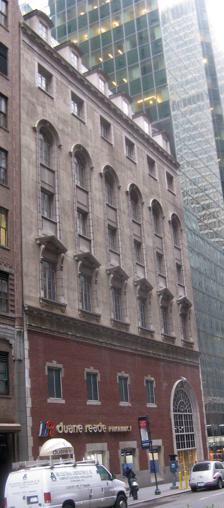
Building: CBS Studio Building
Country: United States of America
Year built: 1908
Office building in Manhattan, New York CBS Studio Building General information Type Office Location 49 East 52nd Street, Midtown Manhattan , New York City , New York , United States 10022 Coordinates 40°45′33″N 73°58′27″W / 40.759164°N 73.974123°W / 40.759164; -73.974123 Completed 1908 Technical details Floor count 7 Design and construction Architect(s) Warren & Wetmore The CBS Studio Building is a seven-story office building at 49 East 52nd Street in Midtown Manhattan , New York City. It has had various uses at different times, including serving as a Vanderbilt family guest house, the first graduate school of the Juilliard School , CBS Radio studios, and Columbia Records studio. It is currently owned by the Fisher Brothers , who converted it to an office building in conjunction with construction of the 45-story Park Avenue Plaza to its east. Vanderbilts It was built in 1908 as a guest house for the Vanderbilts who had a home a block away at Fifth Avenue and 52nd. It was designed by Warren and Wetmore . Juilliard In 1924 the Vanderbilts sold it to the Juilliard Musical Foundation where it became Juilliard's first graduate school. CBS Radio In 1939, CBS , which had its corporate headquarters around the corner at 485 Madison Avenue, bought the building at 49 East 52nd Street, to move its radio operations, except for the main network newsroom. Architects Fellheimer & Wagner extensively renovated the building—including eliminating the earlier Vanderbilt ornate external features and eliminating windows for soundproofing—and carved up the building into seven studios, including one which could accommodate audiences of 300 as well as symphony orchestras that could broadcast. Arthur Godfrey broadcast from Studio 21 in the building and had his main office there. Columbia Records With the advent of television, large radio studios that could accommodate audiences were no longer needed. Radio operations moved to the CBS Broadcast Center at 524 West 57th Street. By 1966 the facility had become recording studios for Columbia Records . Frank Sinatra , Barbra Streisand , Leonard Cohen , Laura Nyro , Bob Dylan (in spring 1970 for part of his New Morning album), Paul Simon , Paul McCartney and Mahavishnu Orchestra ( Birds Of Fire ) recorded music there. The facility contained Columbia's "Studio B" on the second floor and "Studio E" on the sixth floor. From 1974 until 1982, CBS Radio Mystery Theatre was recorded in Studio 27, renamed Studio G in honor of Arthur Godfrey . Fisher Brothers In 1979 the Fisher Brothers acquired the land under the building in conjunction with construction of the Park Avenue Plaza building to its east. However, CBS retained ownership of the building itself. In 1988 the building was leased to Sony, which had purchased CBS Records, and a Duane Reade store opened on the ground level and second floor. For several years CBS used studio space as offices. CBS eventually sold the building to Fisher Brothers in 1993, and in 1996 Fisher Brothers undid the 1930s Art Moderne style, replacing the windows and replicating the original Vanderbilt appearance. See also CBS 30th Street Studio References